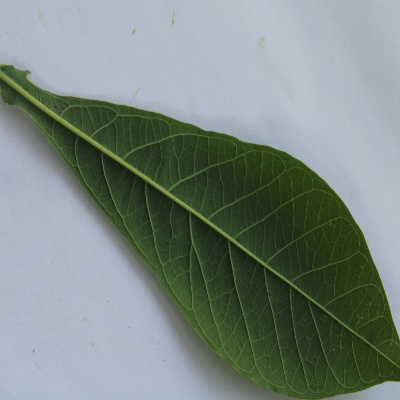
Crop: Cassava
Condition: healthy